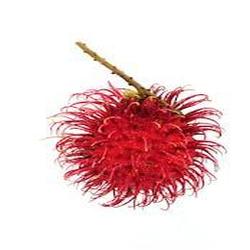
Label: Rambutan